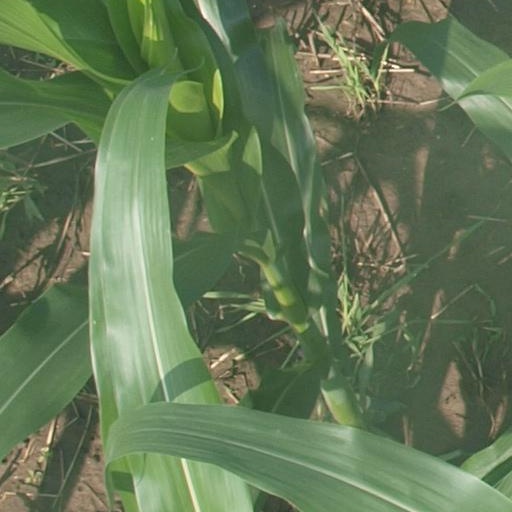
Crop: maize; corn